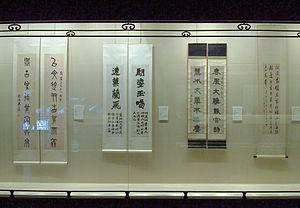
Un rouleau suspendu est une des nombreuses façons d'exposer la peinture et la calligraphie chinoises. Cette manière de présenter l'art permet au public d'apprécier et d'évaluer l'esthétique des rouleaux dans leur intégralité. L'artisanat traditionnel impliqué dans la création d'un telle œuvre est considéré un art en soi. Les supports se répartissent en quatre familles principales, les rouleaux manuels, les rouleaux suspendus, les feuilles d'album et les paravents.